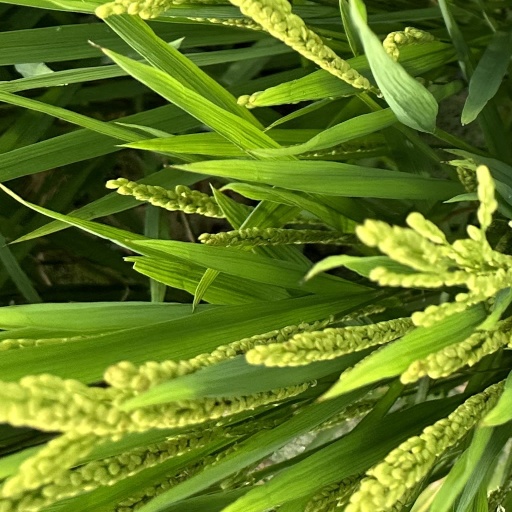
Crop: rice